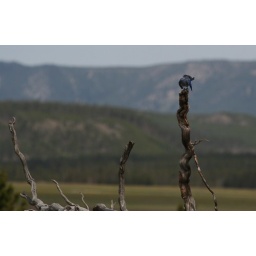
Small blue bird near Fountain Paint Pot - Yellowstone (396/IMG_9606)